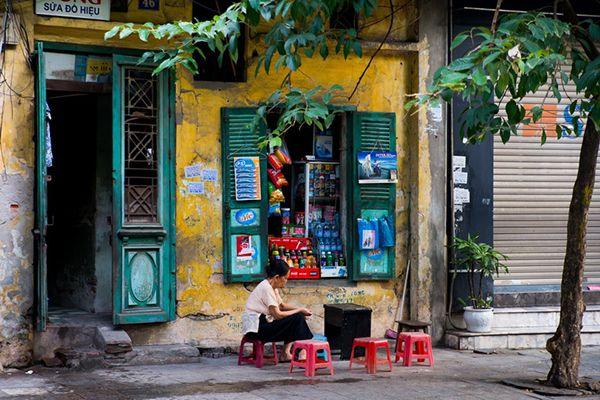
có nhiều mặt hàng đang được trưng bày ở khu vực cửa sổ của căn nhà